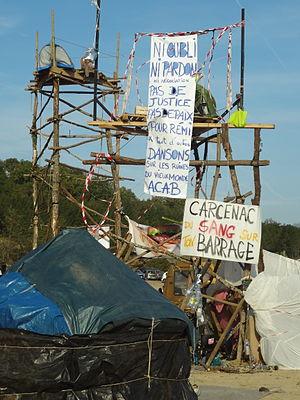
Thierry Carcenac, né le 19 décembre 1950 à Lescure-d'Albigeois, est un homme politique français. Membre du Parti socialiste, il est sénateur et ancien président du conseil départemental du Tarn.
La manifestation des 25 et 26 octobre 2014 contre le barrage de Sivens constitue le point d'orgue d'un mouvement de contestation du projet de barrage de Sivens envisagé sur le cours du Tescou, un affluent du Tarn dans le bassin de la Garonne. Elle a lieu sur le territoire de la commune de Lisle-sur-Tarn dans le Tarn.